Brodie Merrill

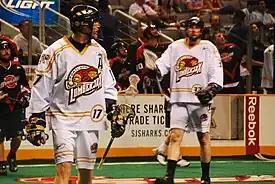
Merrill (left) in 2009

Merrill was the first player taken overall in the 2005 National Lacrosse League Draft by the Portland LumberJax, and in 2006 was named both the NLL's Rookie of the Year and Defensive Player of the Year. During the 2009 NLL season, he was named a starter to the All-Star Game.